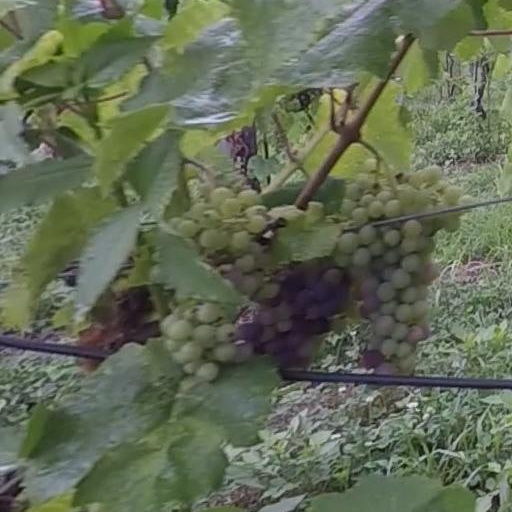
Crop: grape